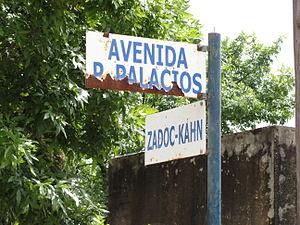
Moisés Ville est une petite ville de la province de Santa Fe en Argentine fondée le 23 octobre 1889 par des Juifs de Russie et de l'Europe de l'Est, fuyant les pogroms et les persécutions. Le nom initial choisi était Kiryat Moshe afin d'honorer le baron Maurice Moshe de Hirsch, mais lors de l'enregistrement du nom, celui-ci fut traduit en français en Moïsesville, qui fut plus tard hispanisé en Moisés Ville. La ville est située à environ 177 km de la capitale provinciale, dans le département de San Cristóbal et à 616 km de Buenos Aires. La ville compte 2 572 habitants selon le recensement de 2001.